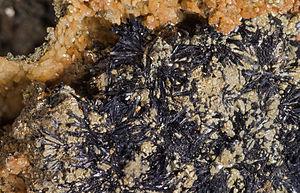
Cronstedtite, Pyrite, Sidérite Localité
Salsigne est une commune française, située dans le département de l'Aude en région Occitanie.
La cronstedtite est une espèce minérale du groupe des silicates sous-groupe des phyllosilicates. C'est un silicate ferreux appartenant à la famille des serpentines. Sa formule est Fe²⁺₂Fe³⁺(OH)₄ avec des traces : Al, Ca.